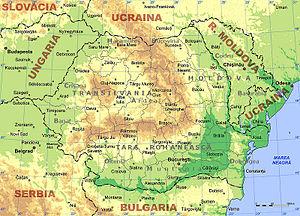
L’organisation territoriale de la Roumanie repose aujourd'hui sur quatre niveaux d'organisation territoriale :
La Roumanie est un État d'Europe de l'Est, le septième pays le plus peuplé de l'Union européenne et le neuvième par sa superficie. La géographie du pays est structurée par les Carpates, le Danube et le littoral de la mer Noire. Située aux confins de l'Europe du Sud-Est et de l'Europe centrale et orientale, la Roumanie a comme pays frontaliers la Hongrie, l'Ukraine, la Moldavie, la Bulgarie et la Serbie.
La Roumanie moderne s'étend sur plusieurs régions historiques, héritées de la géographie médiévale, dont certaines appartiennent pour partie à ses voisins. On regroupe en général les régions historiques de la Roumanie, en trois « pays » traditionnels : Transylvanie, Moldavie et Valachie. Qu'ils appartiennent ou nom à l'actuelle Roumanie, ces trois « pays » sont considérés par les Roumains comme formant leur « foyer ancestral ».
Située dans le centre-est du continent européen, au nord-est des Balkans, la Roumanie s'étage sur les deux versants des Carpates, dans les bassins moyen et inférieur du Danube reliés par des nombreuses passes où se trouvent routes et voies ferrées. Il débouche, à l'est, sur la Mer Noire.
La viticulture en Roumanie a une longue histoire, produisant avec plusieurs cépages autochtones des vins peu connus à l'étranger.